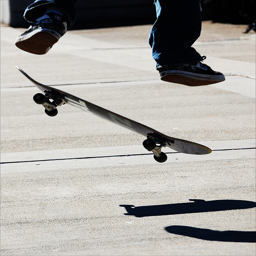
The skateboarder is jumping up in the air.
a person jumping a skate board in the air
A person's feet and skateboard in the air while doing a trick.
The feet of a skateboarder and skateboard mid air.
A skateboarding attempting to do a trick.